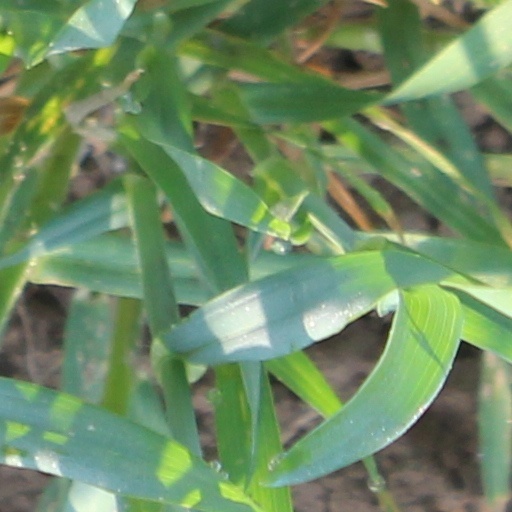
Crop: wheat